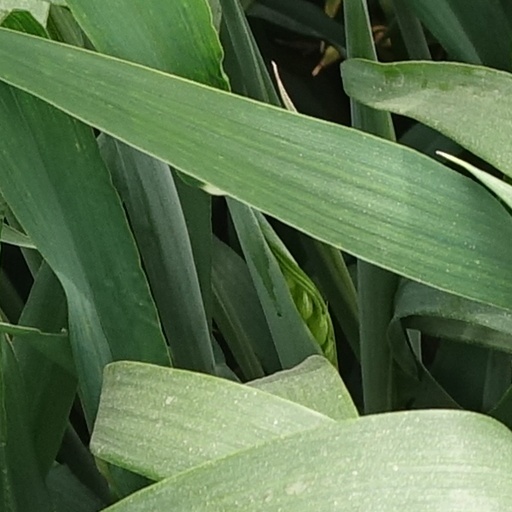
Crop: wheat